Kalashnikova's House

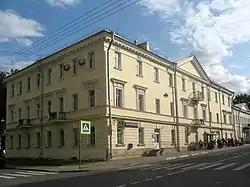

Kalashnikova's House is an historic building in Pushkin, Saint Petersburg, Russia. Built in 1881, it is an object of cultural heritage. The building is located on 29/11 Malaya Street.